National Theater and Concert Hall

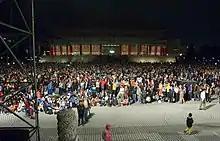
Thousands gather on Liberty Square in 2005 for a performance by Sir Simon Rattle and the Berliner Philharmoniker in National Concert Hall.

Each structure can host at least two events simultaneously. The National Theater contains a smaller Experimental Theater and the National Concert Hall holds a more intimate Recital Hall. Outdoor performances can be staged simultaneously on the square. The pipe organ by Flentrop Orgelbouw in the National Concert Hall was the largest organ in Asia at the time of its installation in 1987. Both structures house art galleries, libraries, shops, and restaurants. The National Theater houses a Performing Arts Library and publication offices for Taiwan's "Performing Arts Review".